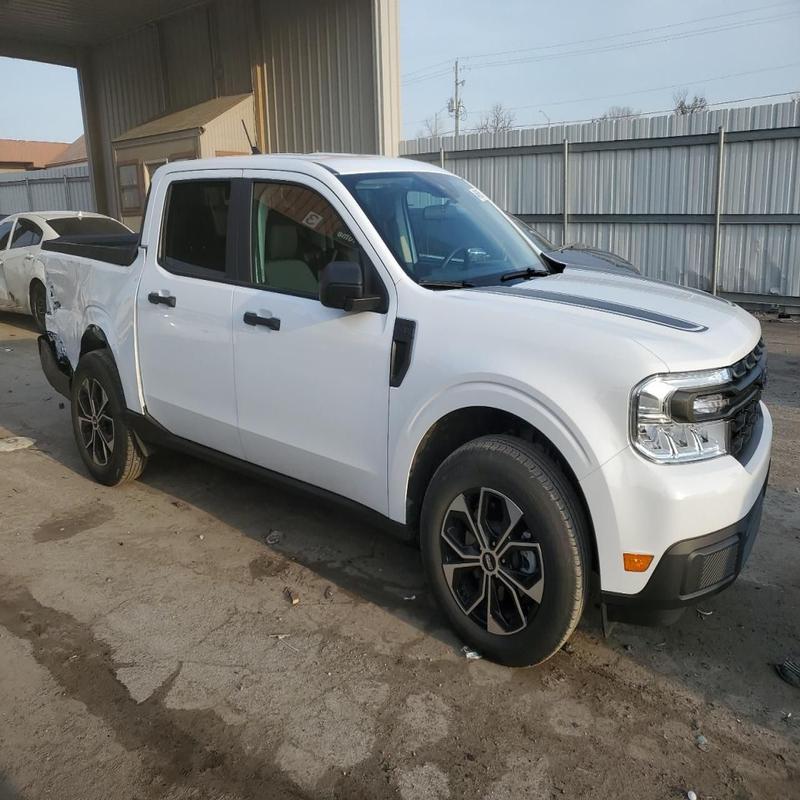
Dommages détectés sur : aile arrière droite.
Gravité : mineur